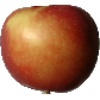
Label: Apple Braeburn 1